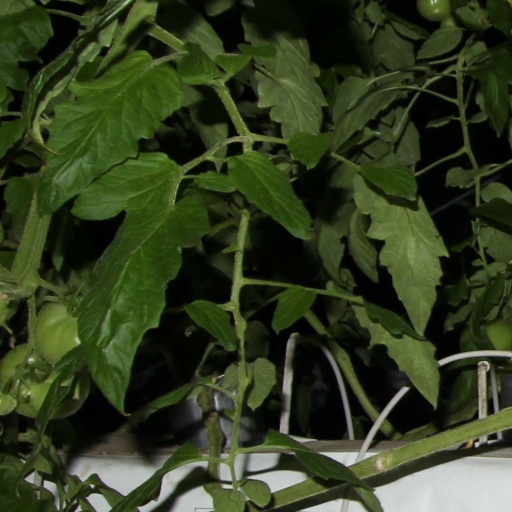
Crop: tomato